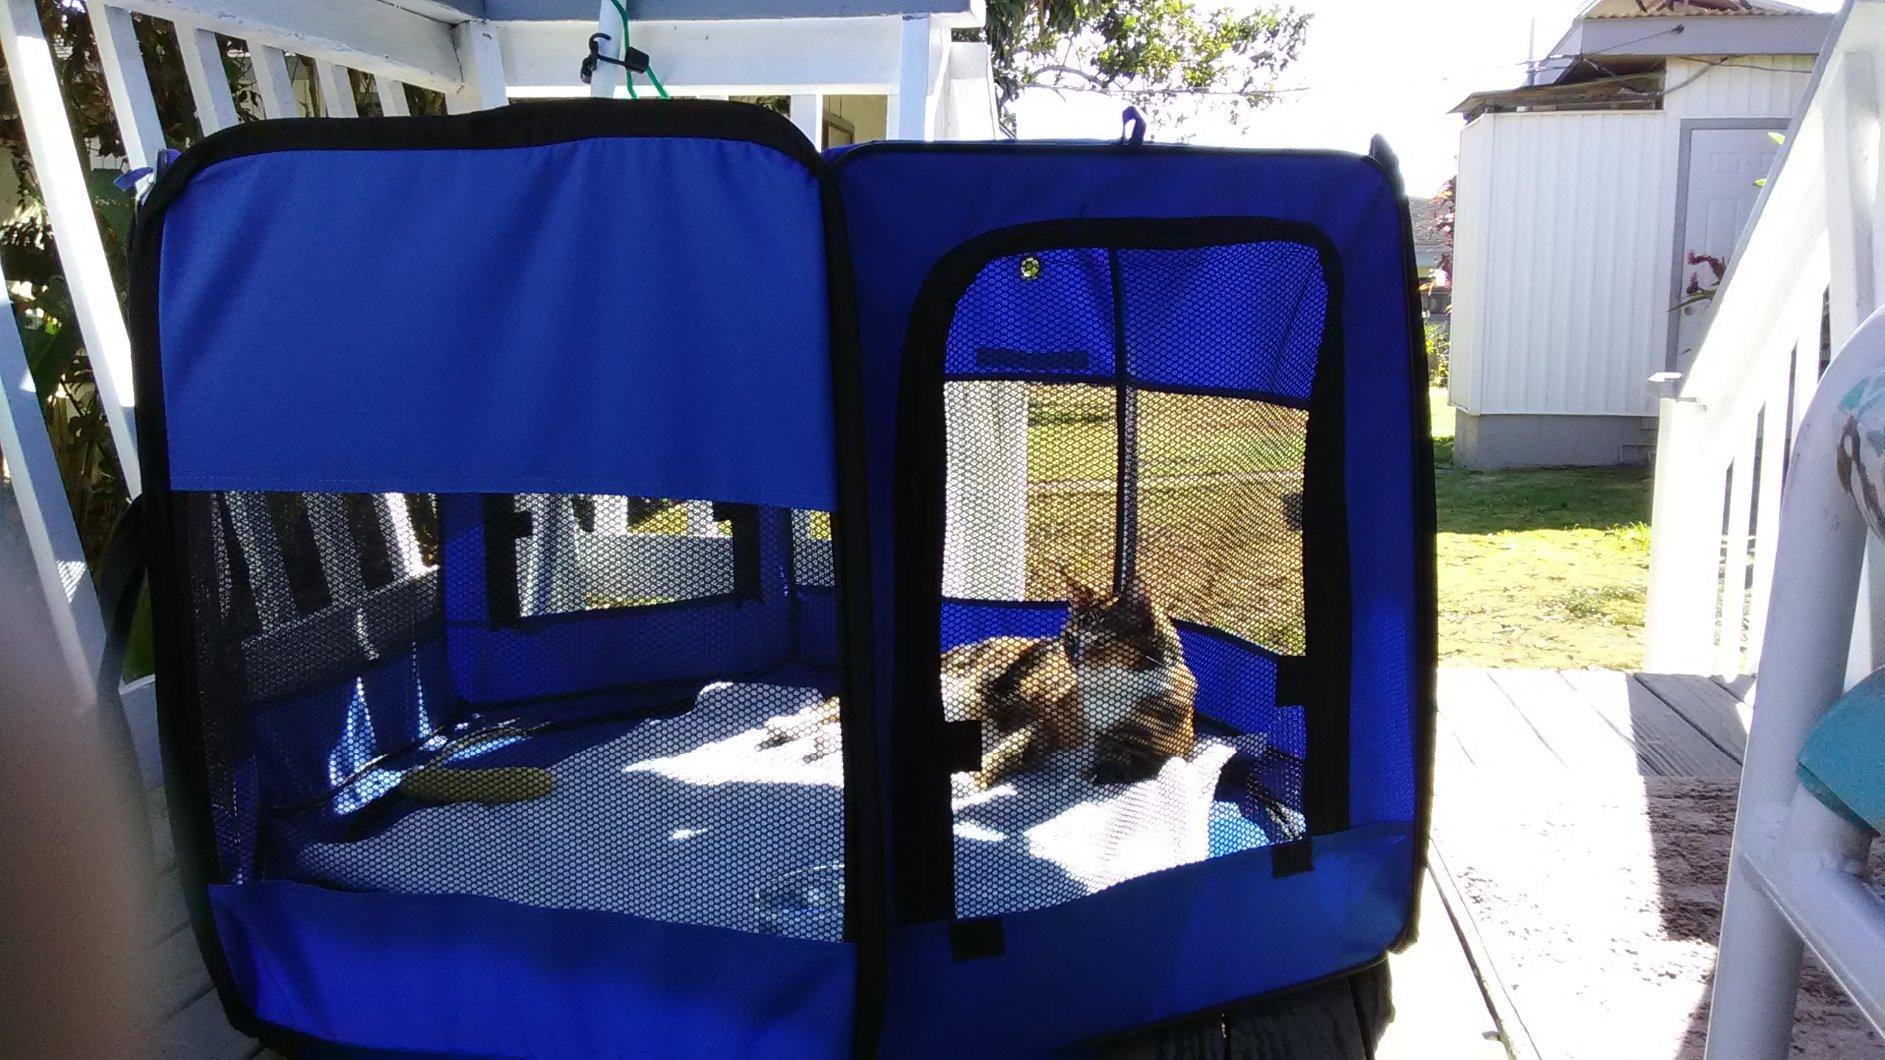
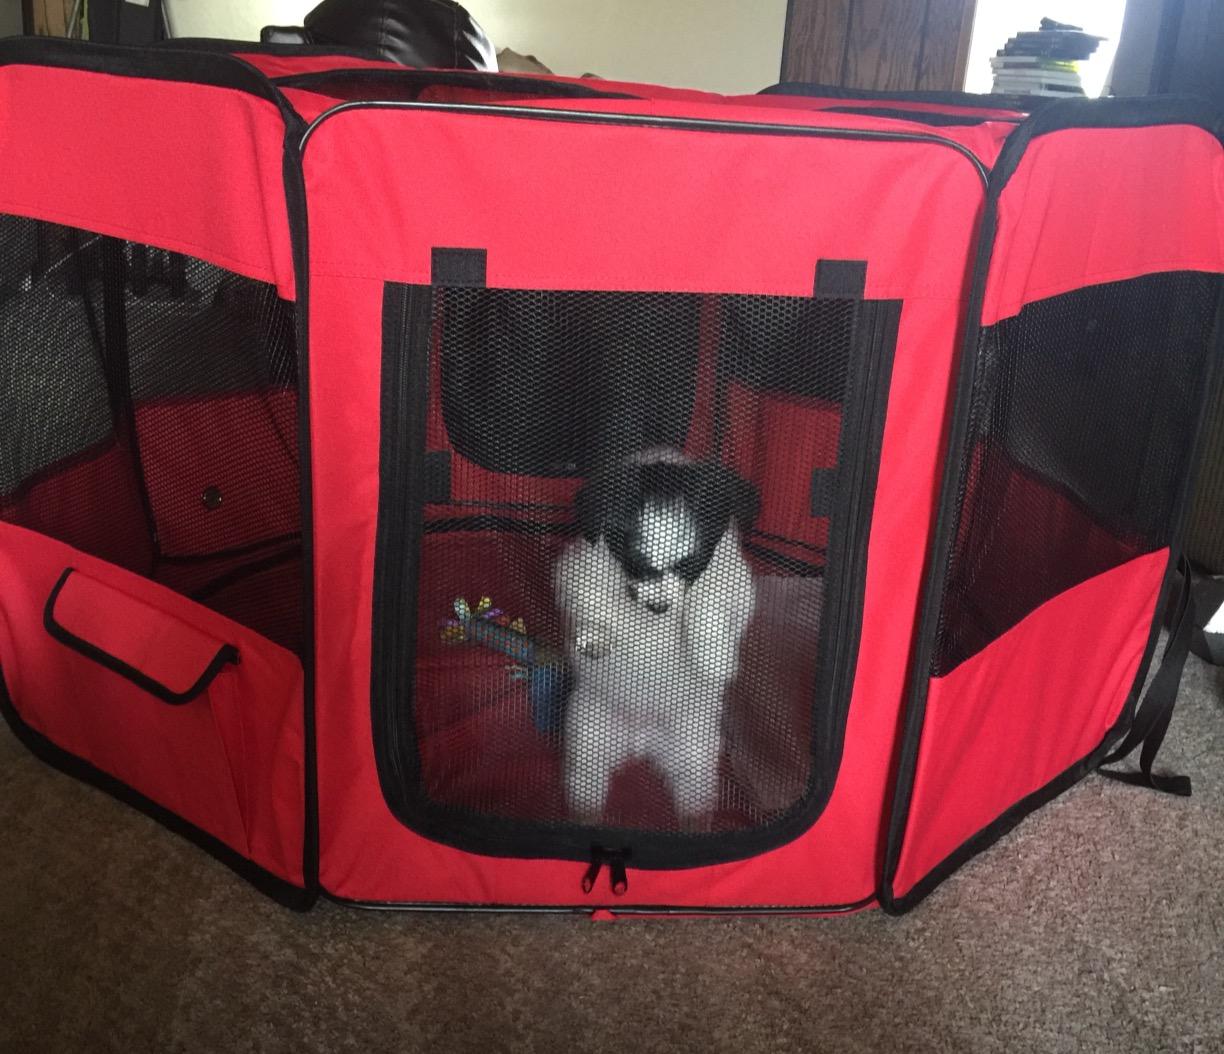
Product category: items_kennel
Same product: no